Kard (group)

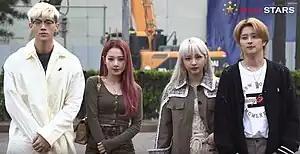

On March 27, 2019, they made their comeback with their first digital single "Bomb Bomb". "Bomb Bomb" became the group's fifth top five entry on the "Billboard" World Digital Song Sales chart, debuting and peaking at number three. A month later, Kard held their second concert in Seoul named as the "2019 Wild Kard in Seoul" at the Mary Hall of Sogang University in Mapo-gu, Seoul on April 27. The following month, Kard performed at the 2019 Dream Concert held at the World Cup Stadium in Sangam-dong, Seoul on May 18.